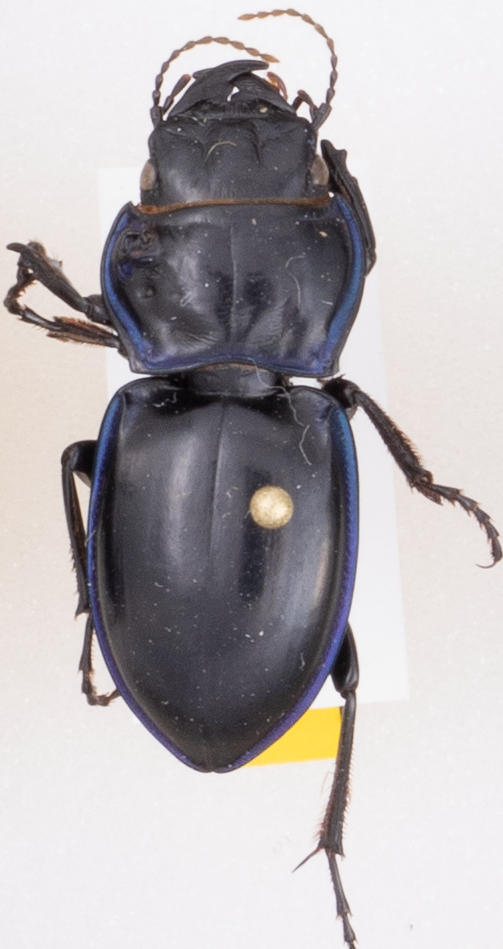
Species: Pasimachus elongatus
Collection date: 2019-09-23
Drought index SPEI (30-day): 0.846
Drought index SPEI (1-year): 1.69
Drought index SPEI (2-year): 1.13